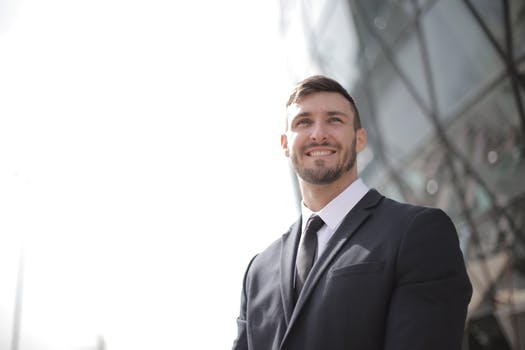
Label: No Watermark